Bill Budge's Space Album

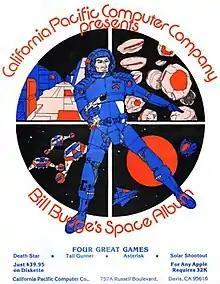

Bill Budge's Space Album is a collection of four Apple II action games written by Bill Budge and published by California Pacific Computer Company in 1980.